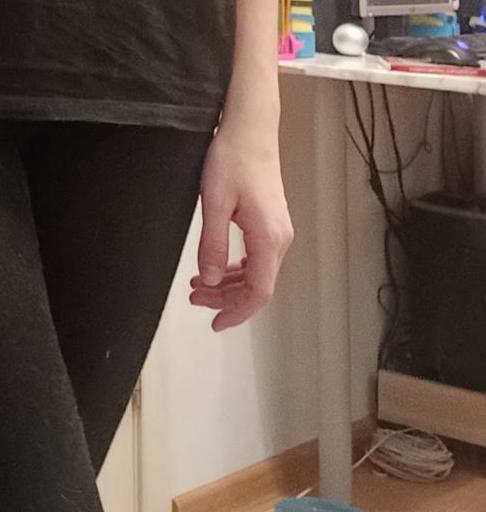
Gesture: no_gesture